Day Break

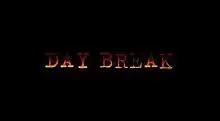

Day Break is an American crime drama television series for which one 13-episode season was produced. The series starred Taye Diggs as Detective Brett Hopper, who is framed for the murder of Assistant District Attorney Alberto Garza. Due to a time loop, Hopper lives the same day over and over. The series revolves around his attempt to solve the mystery of the murder and find out who is behind the conspiracy to frame him.